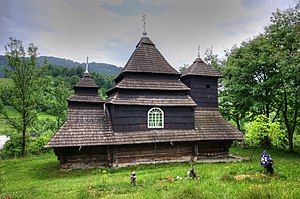
St. Archangel Michael kirke
St. Archangel Michael kirken er en ukrainsk trækirke, der ligger i forstaden til Uzhok og blev opført i 1745. Kirken er bygget af træ, et sakristi er bygget af mursten. I juni 2013 kom kirken på UNESCOs Verdensarvsliste.